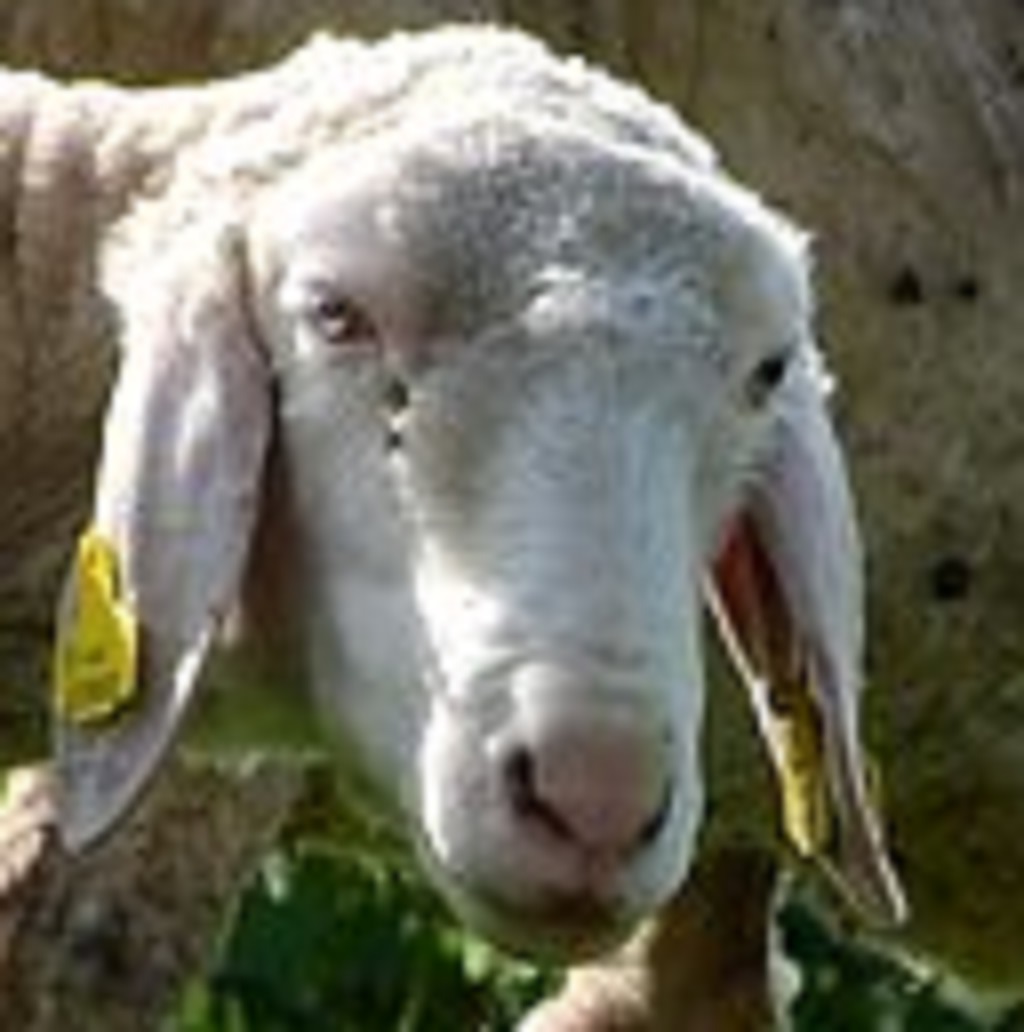
Label: no pain